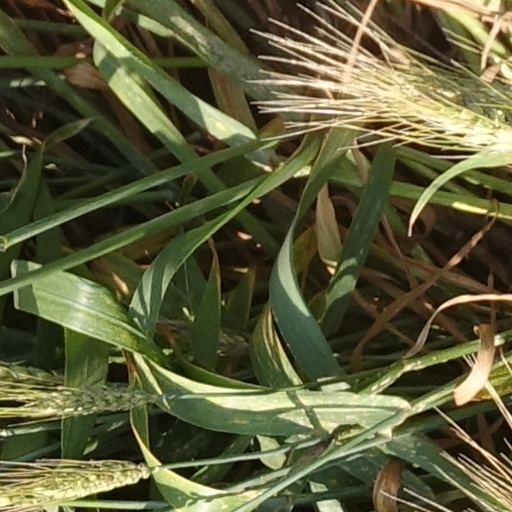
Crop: wheat